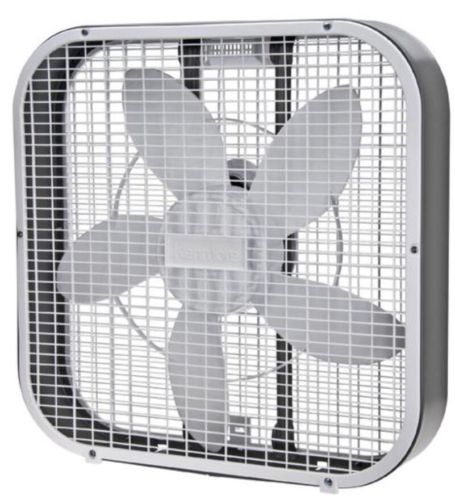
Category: fan